Skeiðará

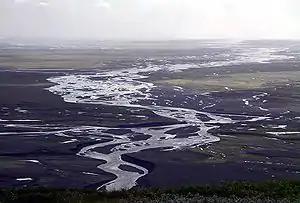
Skeidará Sandur from Skaftafell

Skeiðará is a relatively short glacier river (about 30 km long). It has its source on the glacier Skeiðarárjökull, one of the southern arms of the Vatnajökull in the south of Iceland.